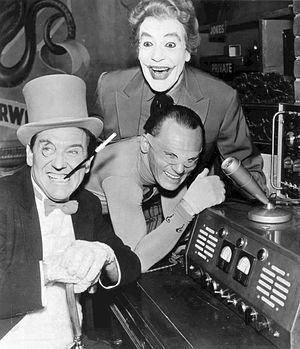
Le Sphinx, est un personnage de fiction créé par Bill Finger et Dick Sprang dans Detective Comics #140 en 1948. Sa véritable identité est Edward Nashton ou parfois Edward Nigma.
Oswald Chesterfield Cobblepot, dit le Pingouin, est un super-vilain de l'univers de DC Comics et un opposant récurrent de Batman. Créé par Bill Finger et Bob Kane, il apparaît pour la première fois dans Detective Comics #58 en décembre 1941.
Batman est une série télévisée américaine, en 120 épisodes de 25 minutes, créée par William Dozier d'après le comic du même nom de Bob Kane et Bill Finger, et diffusée entre le 12 janvier 1966 et le 14 mars 1968 sur le réseau ABC.
Le Joker est un personnage de fiction, un super-vilain des comic books de DC Comics. Créé par Jerry Robinson, Bill Finger et Bob Kane, il apparaît initialement dans Batman nᵒ 1, au printemps 1940. Le créateur du personnage est contesté, Kane et Robinson ayant à la fois revendiqué la conception du Joker mais reconnu l'écriture du personnage de la main de Finger. Destiné à être tué lors de sa parution initiale, le Joker a été épargné par l'intervention éditoriale, ce qui a permis au personnage de devenir le pire ennemi de Batman.
Batman est un film américain, réalisé par Leslie H. Martinson, sorti en 1966.